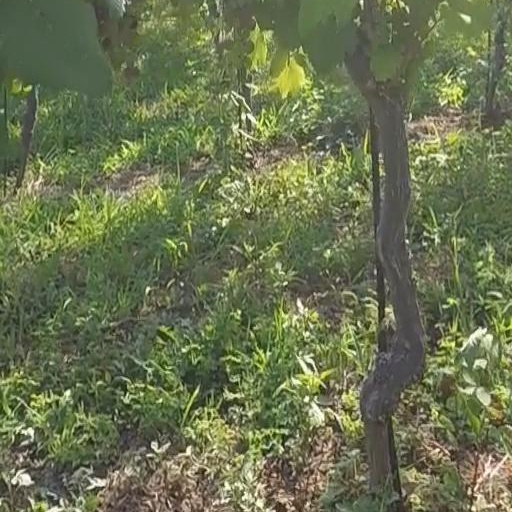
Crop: grape